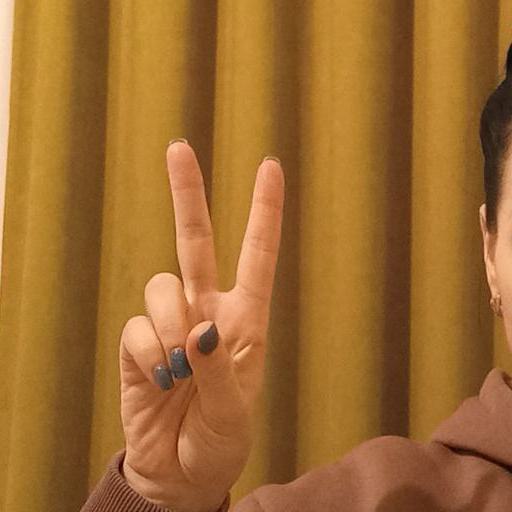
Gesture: peace